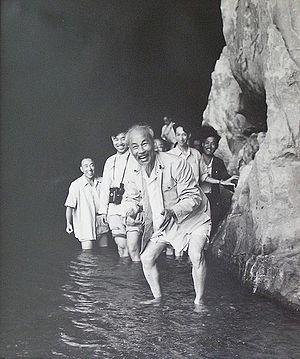
Hồ Chí Minh, né Nguyễn Sinh Cung le 19 mai 1890 à Hoàng Trù et mort le 2 septembre 1969 à Hanoï, est un homme d'État vietnamien et une figure importante de l'anticolonialisme et du communisme international.